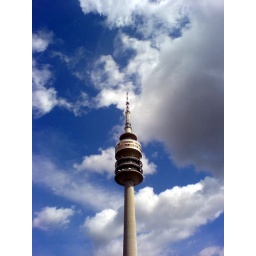
The television tower in Munich. With clouds.